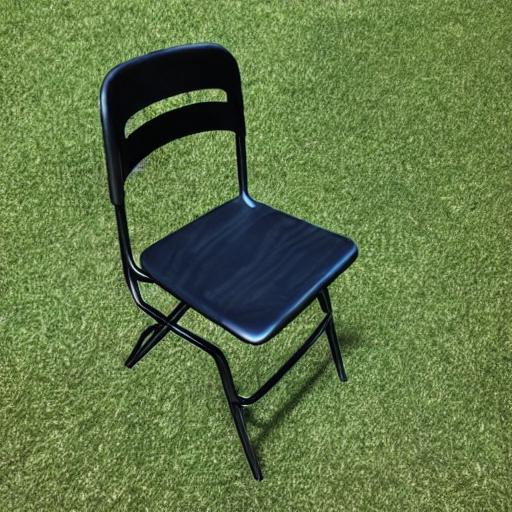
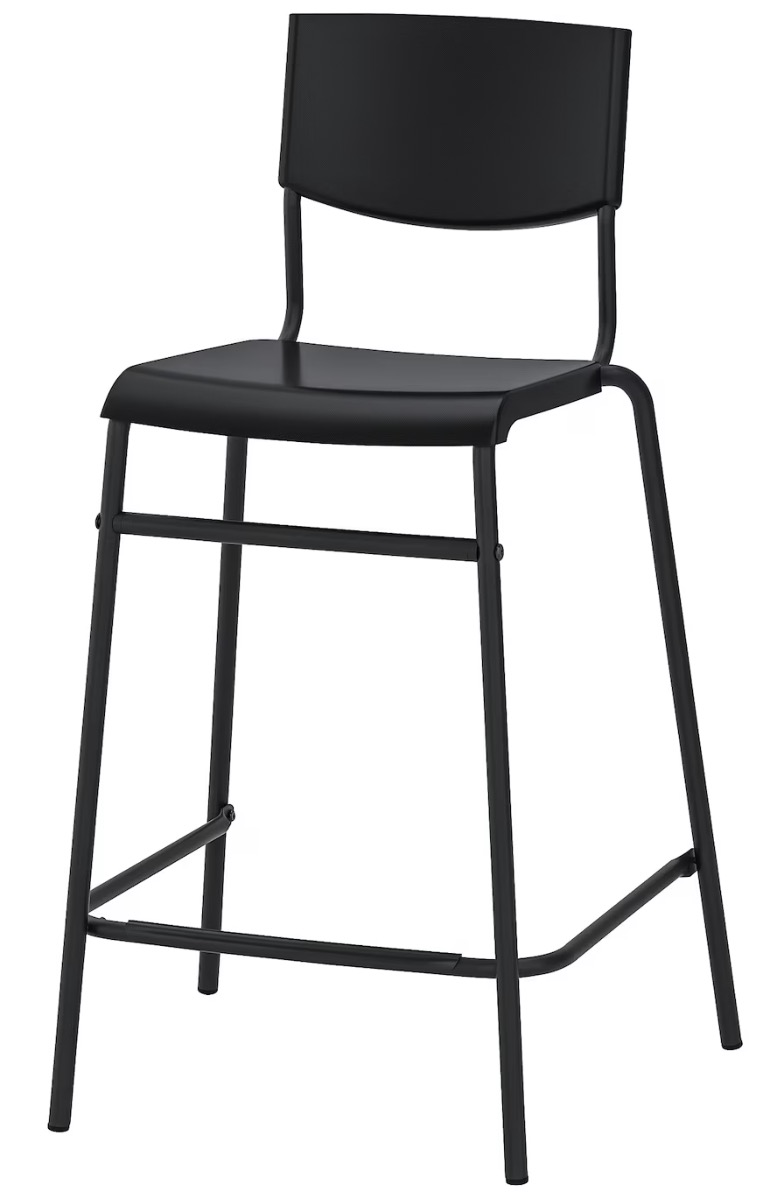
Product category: stool
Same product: no